Organisation of the League of Nations

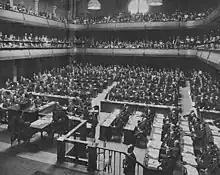
A session of the Assembly (1923), meeting in Geneva at the "Salle de la Réformation" (in a building at the corner of "Boulevard Helvétique" and "Rue du Rhône") from 1920 to 1929, and at the "Bâtiment électoral" or "Palais Électoral" (Rue du Général- Dufour 24) from 1930 to 1936 as well as for special sessions at the "Palais du désarmement" adjacent to the Palais Wilson, before moving into the "Assembly Hall" of the Palace of Nations.

The Assembly consisted of representatives of all Members of the League. Each state was allowed up to three representatives and one vote. The Assembly had its sessions at Geneva and met on yearly basis on the first Monday of September according to the Rules of Procedure of the Assembly, adopted at Its Eleventh Meeting, 30 November 1920. A special session of the Assembly might be summoned at the request of a Member, provided a majority of the Members concurred.